Multitronic

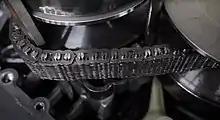
Close-up of the multitronic transmission's chain

It is based on the principles of a continuously variable transmission (CVT) popularised by DAF, but differs from other CVTs by using an unconventional type of steel chain consisting of parallel flat chain segments. Unlike the conventional CVT push belt, the Multitronic chain uses tension to transfer forces.